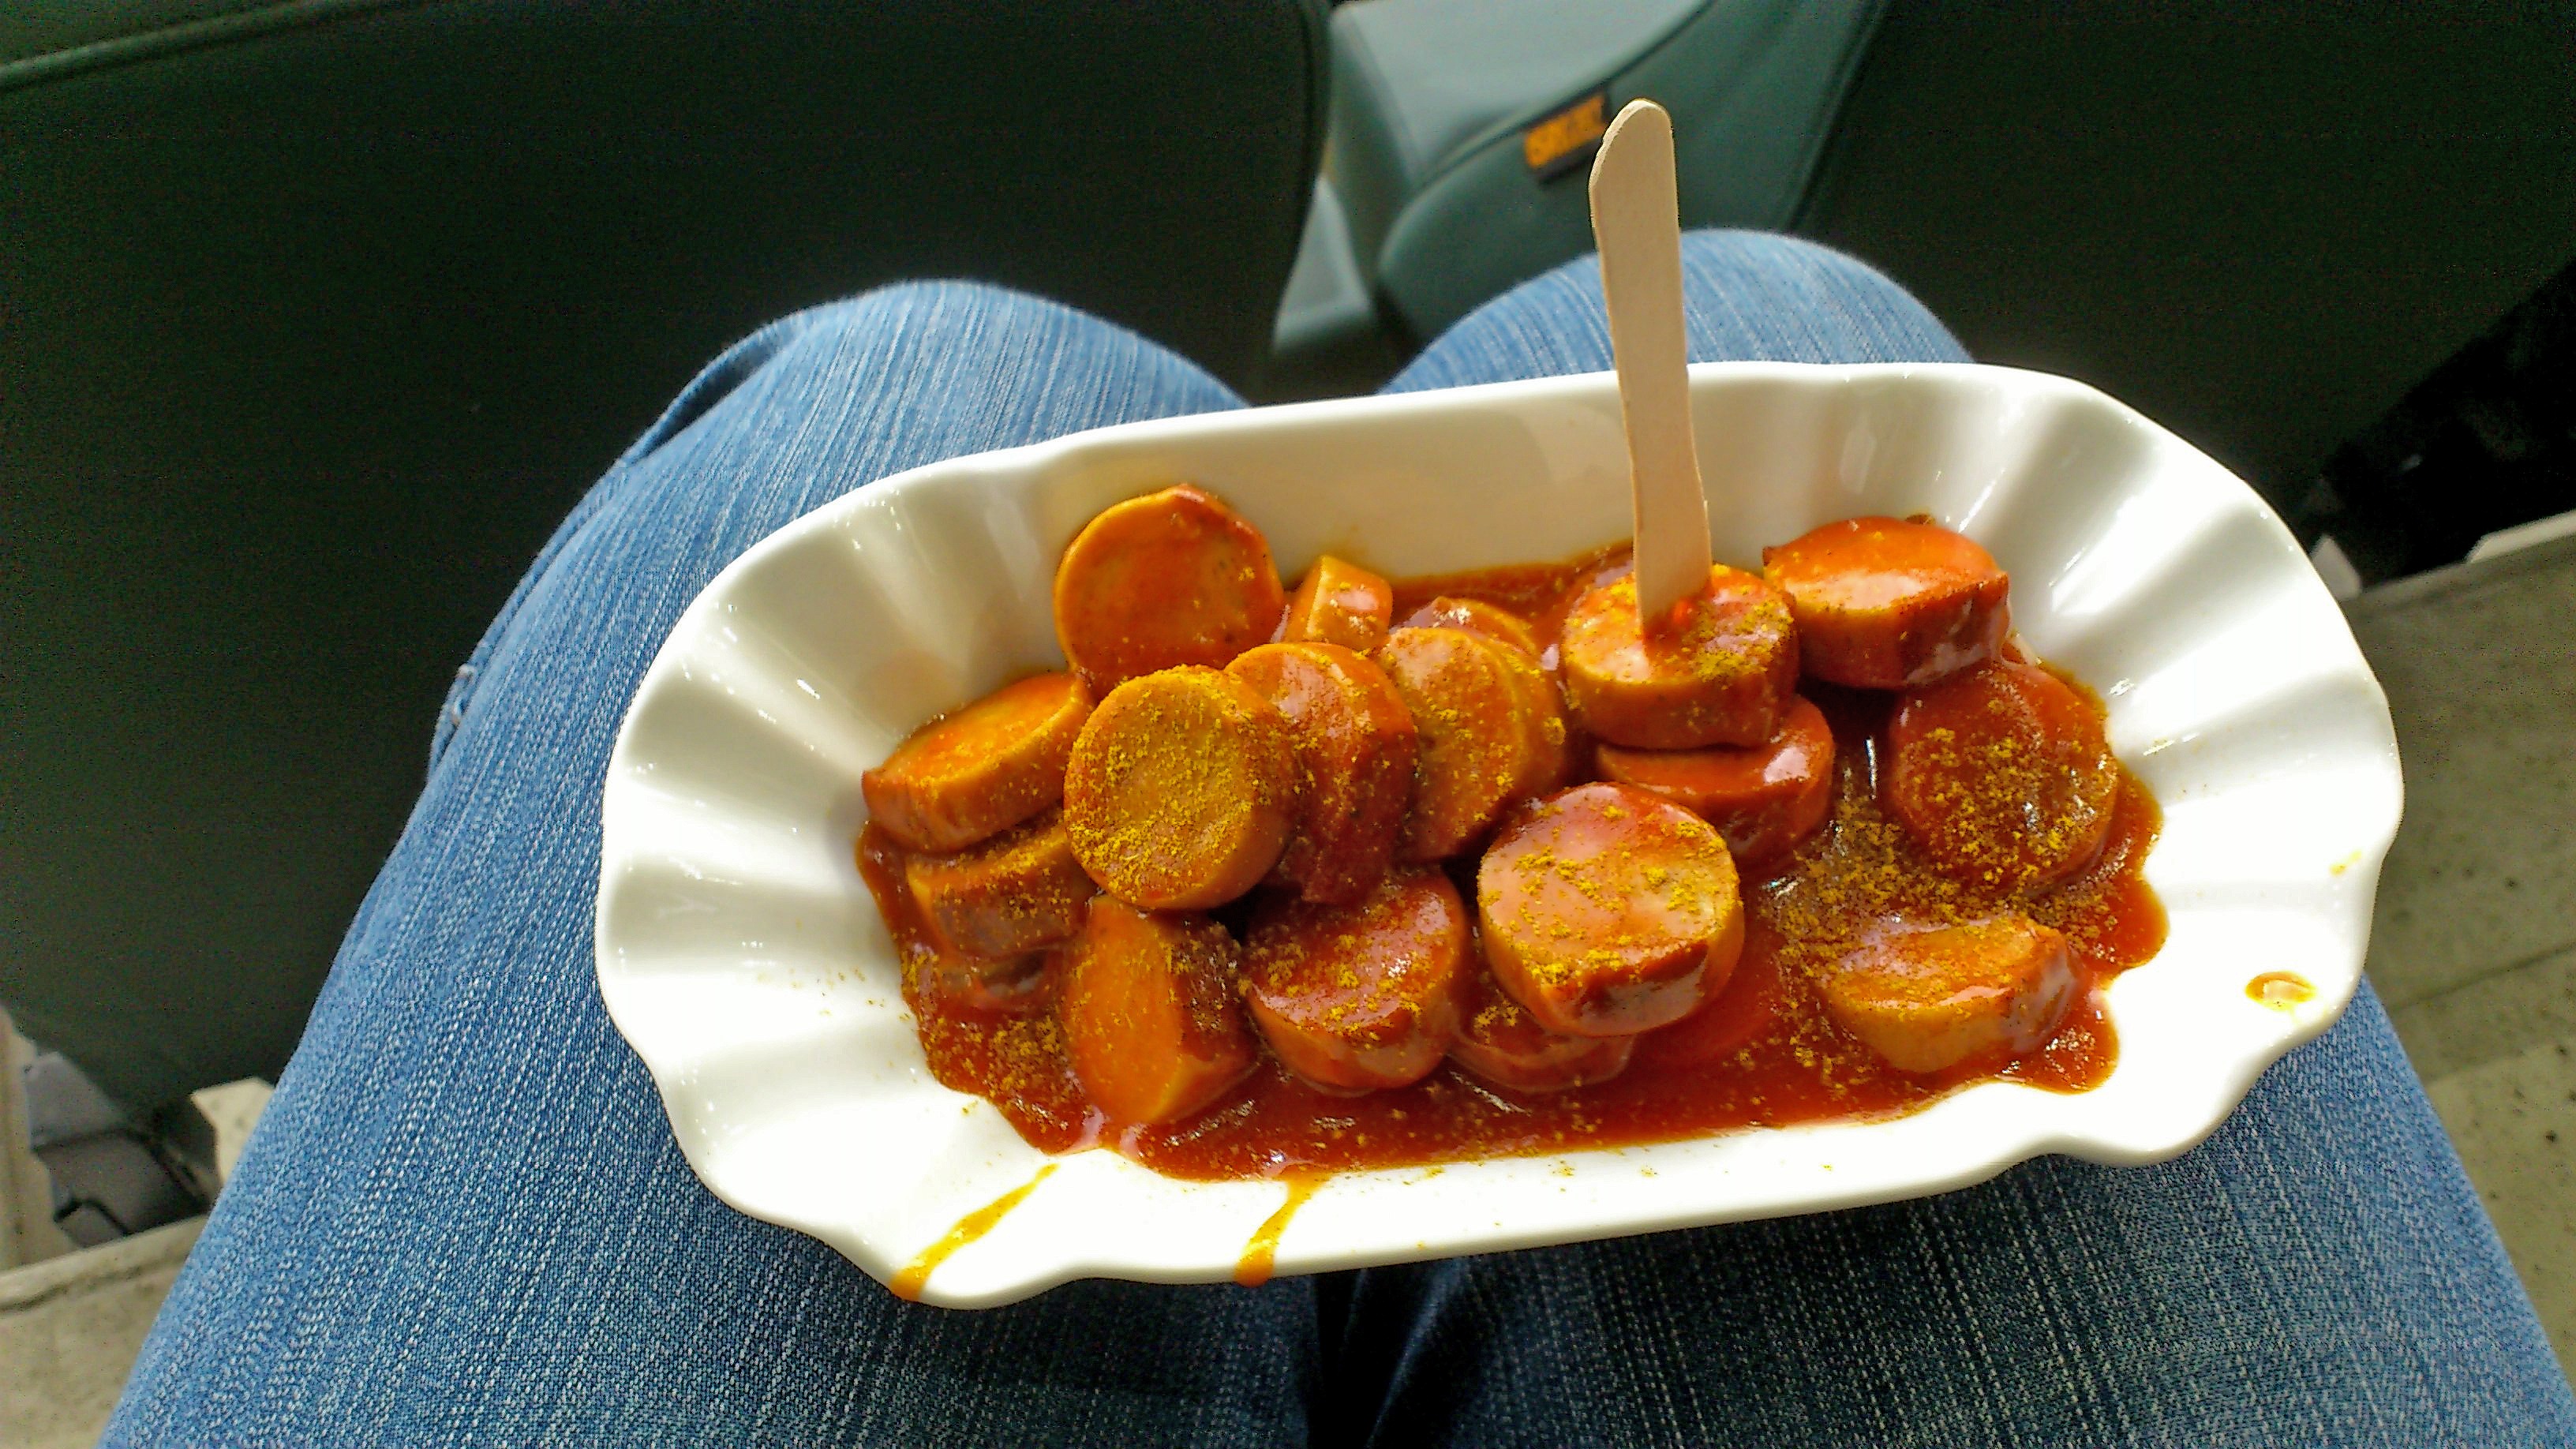
dish, meal, food, produce, breakfast, snack, meat, cuisine, break, porcelain, vegetarian food, meatball, currywurst, typical german